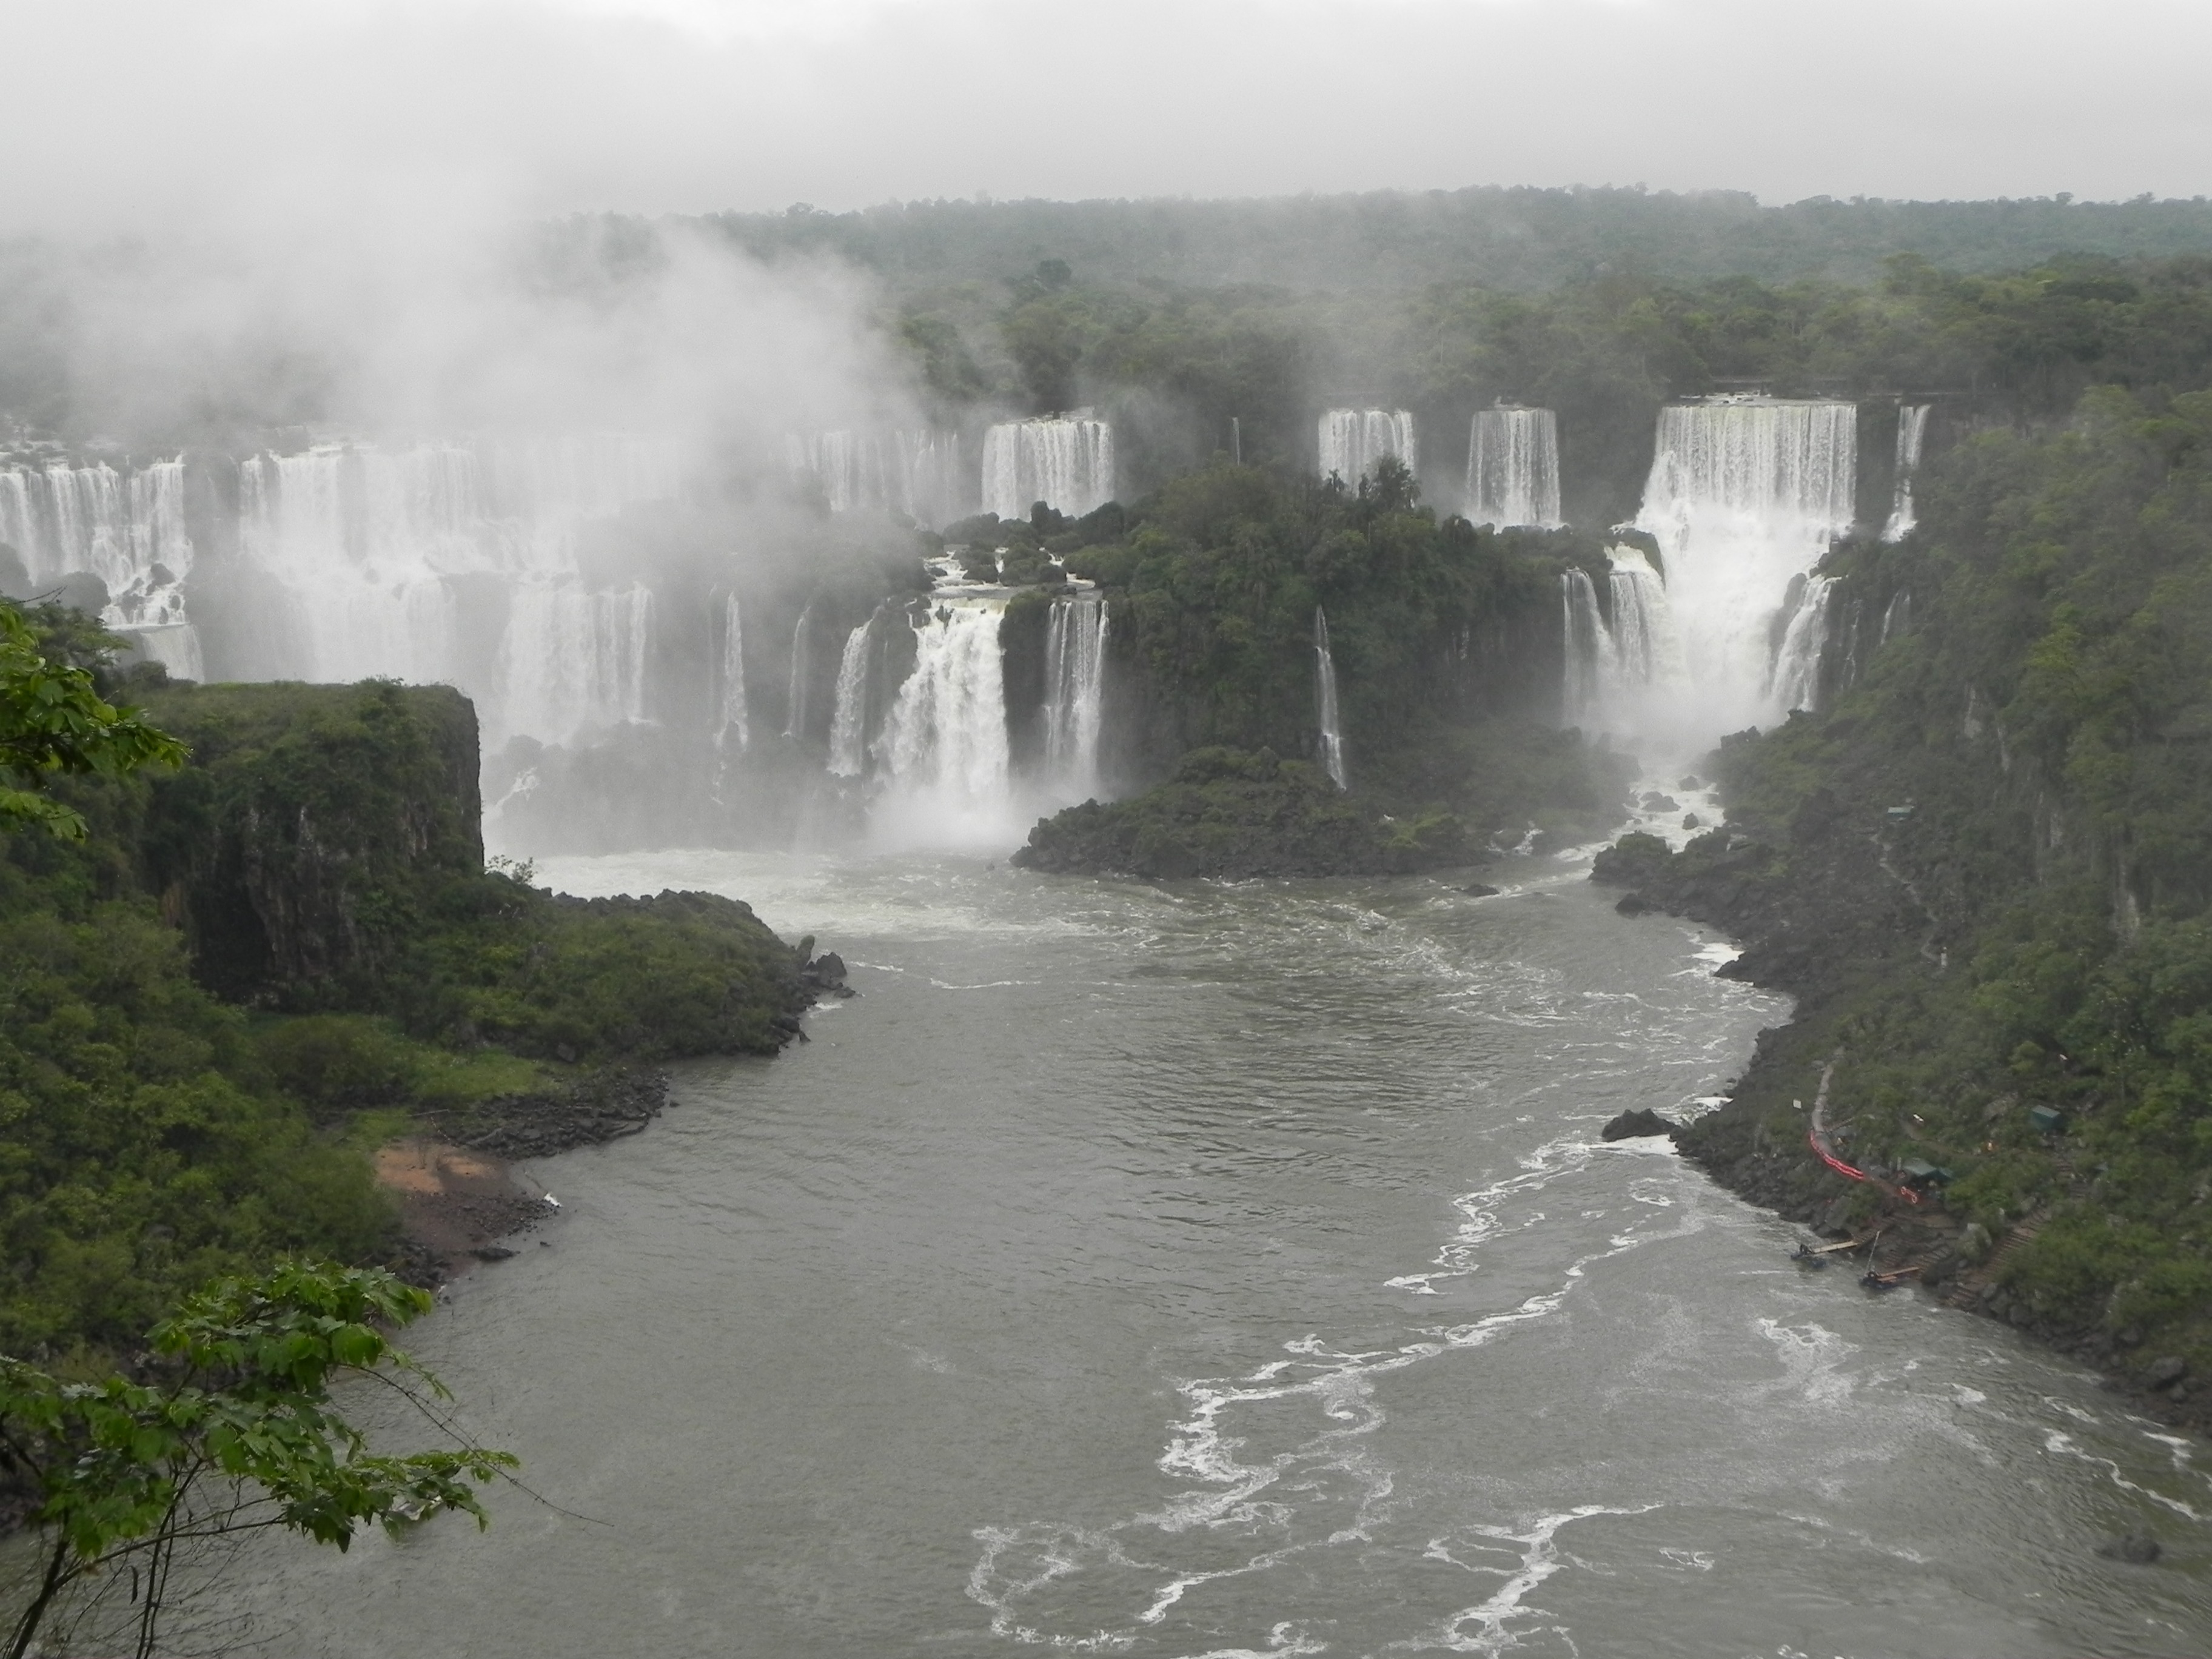
water, waterfall, mist, river, body of water, wasserfall, parana, brazil, water feature, watercourse, iguazu falls, atmospheric phenomenon, the igua u river